2010 Bbox Bouygues Telecom season

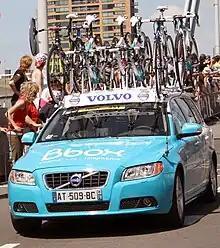
A powder blue automobile with several bicycles attached to its roof. Spectators at the roadside are looking behind the car to something out of the frame.

Voeckler led the squad sent to the Tour de France, again seeking stage wins. The squad was combative in the Tour's early flat stages, making morning breakaways in stages 2, 3, 4, and 6. Turgot took fifth place in back-to-back field sprints, in stages 5 and 6. After taking mountains points in morning breakaways in several previous stages, Charteau took the polka-dot jersey after stage 9, again making the breakaway. This one stayed away to decide the stage, though Charteau did not contest the sprint, finishing in fifth place two seconds behind Sandy Casar, Luis León Sánchez, and Damiano Cunego. He lost it to Jérôme Pineau the next day, but took it back again after stage 12. From this point on, there was not much competition in the mountains classification. The race's elite riders took some of the more difficult climbs, like the Col du Tourmalet, while other breakaways involving riders who had not yet scored many points took place on other climbs. Christophe Moreau came close to challenging Charteau for the jersey, but Charteau clinched it after stage 17 when he and Moreau both failed to score further – none of the stages after 17 had any categorized climbs, so Charteau needed only to finish the race to win the classification, which he did.